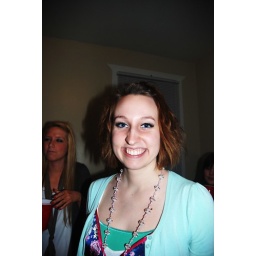
all the girls standing in the line for the bathroom 110